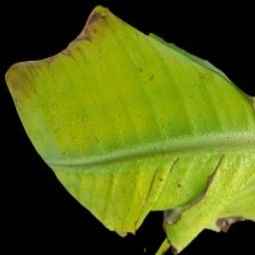
Label: Sulphur